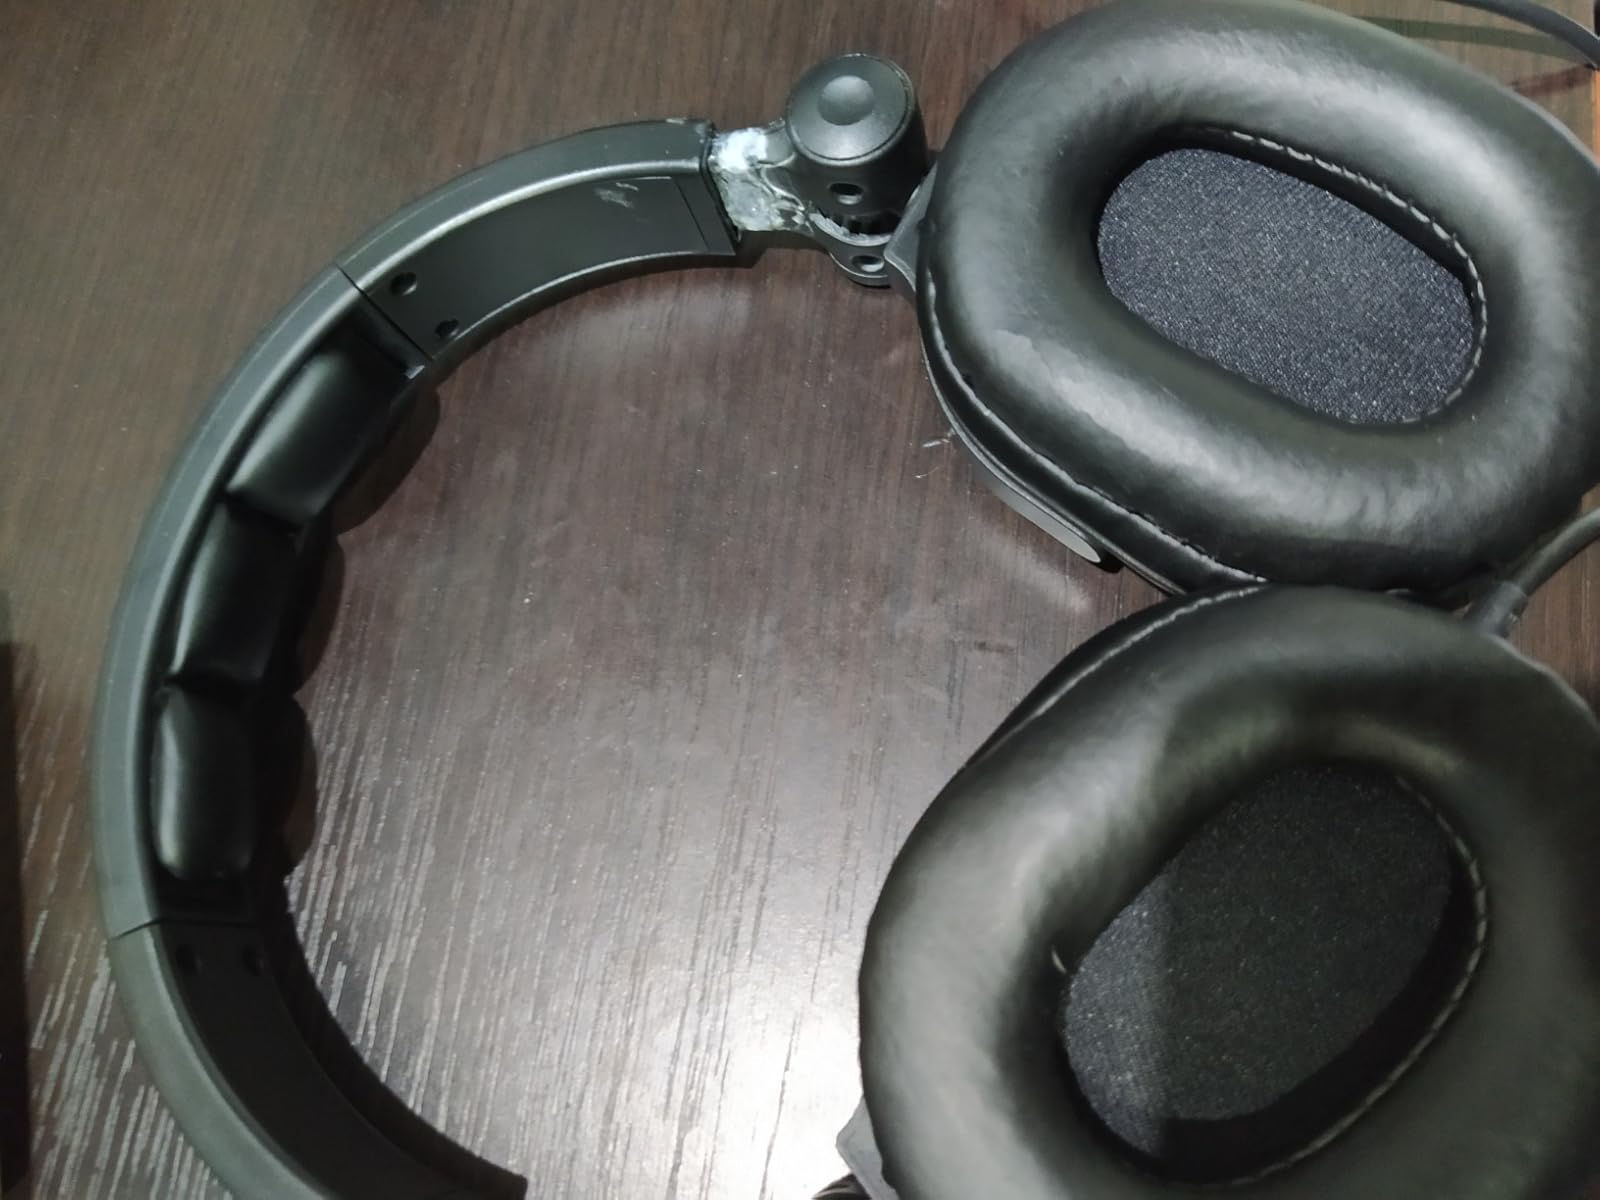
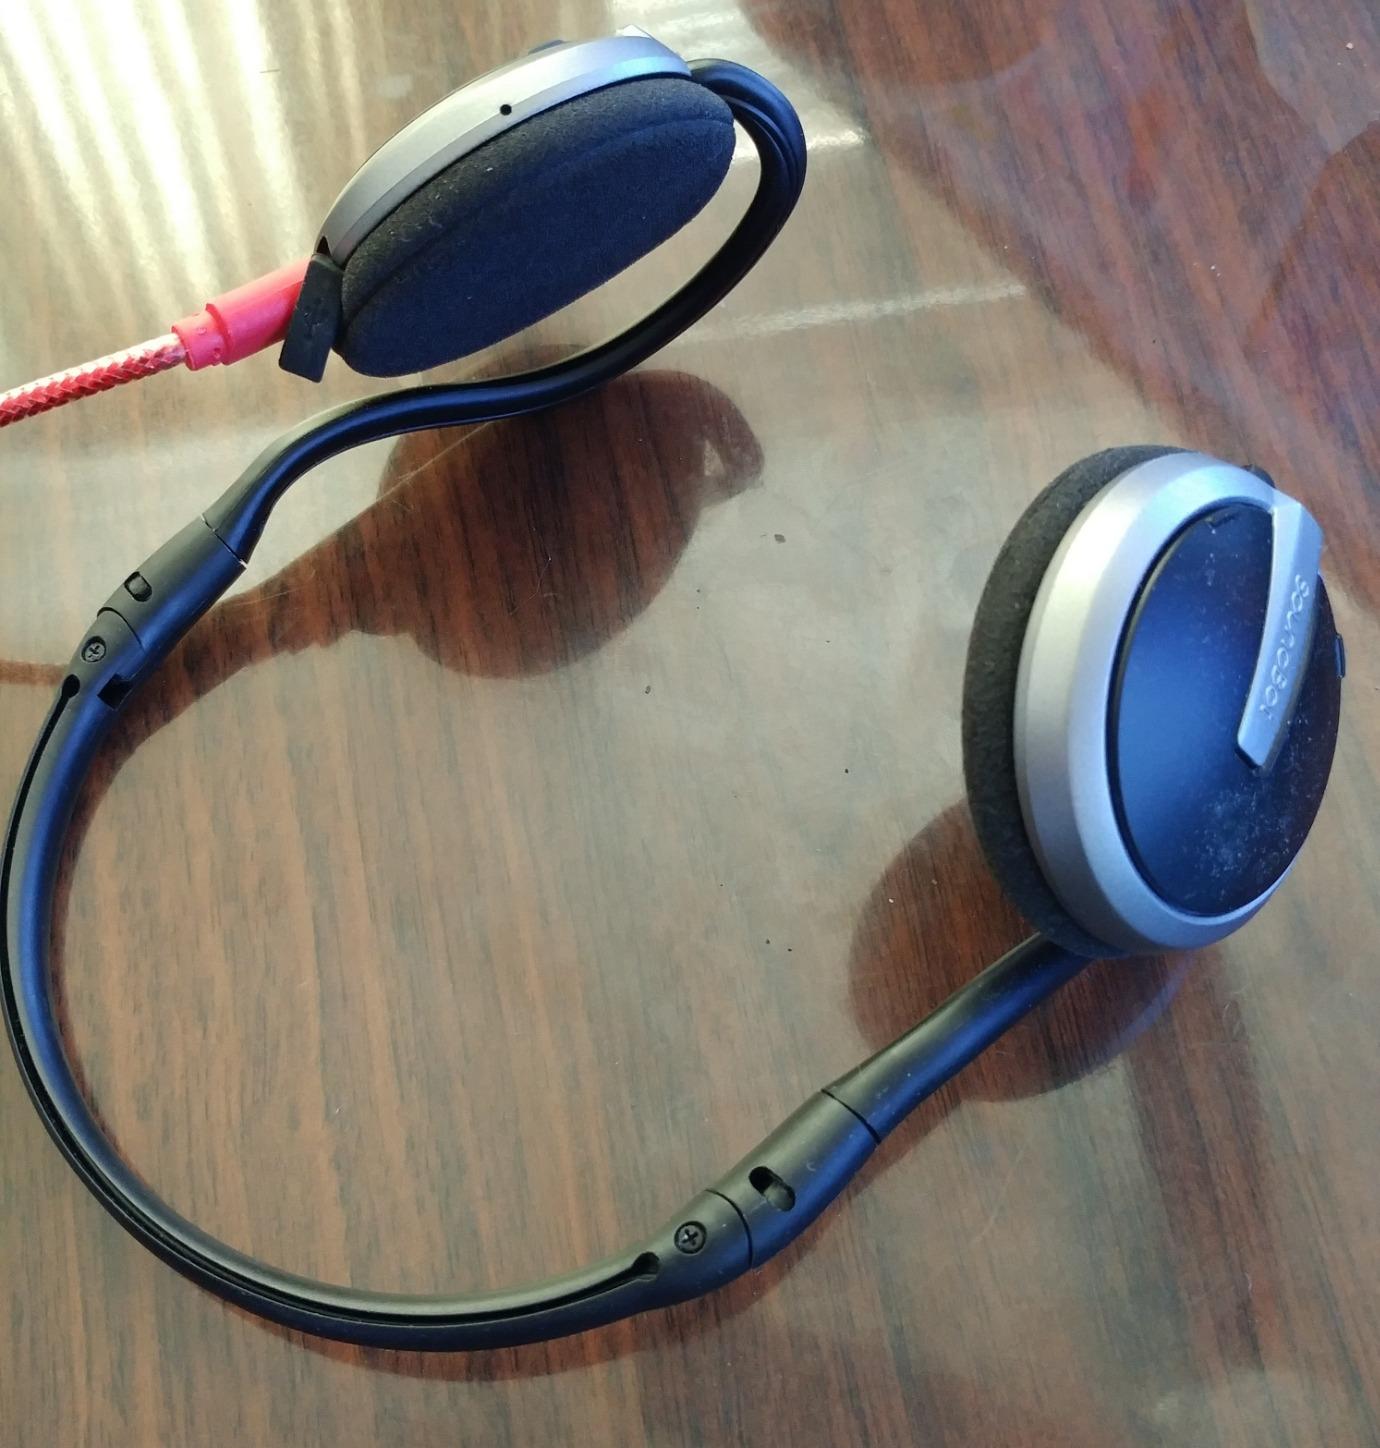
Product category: headphones
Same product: no